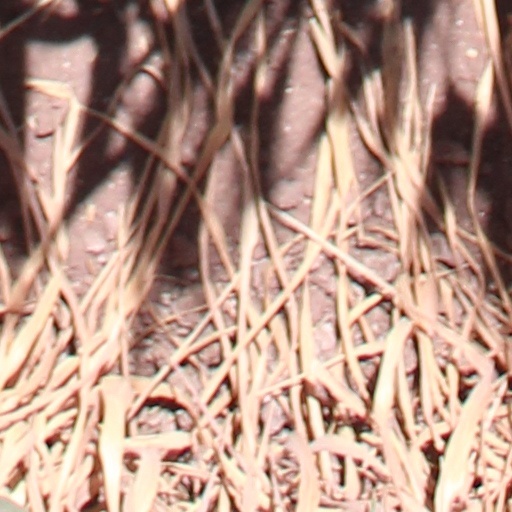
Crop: wheat